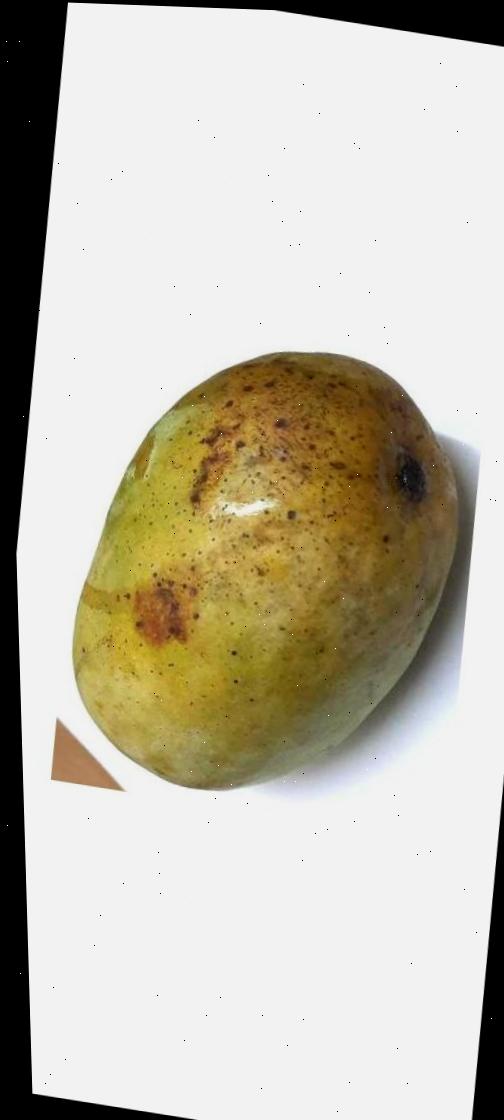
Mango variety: Fazli Classic